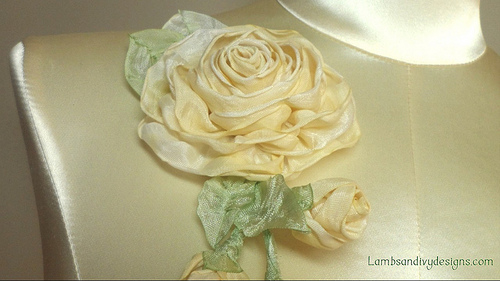
Flower: rose